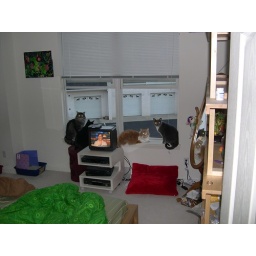
The cats in our old bedroom